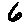
Label: 6